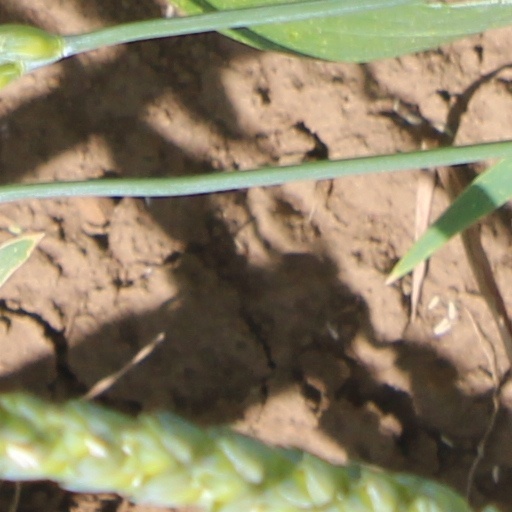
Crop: wheat